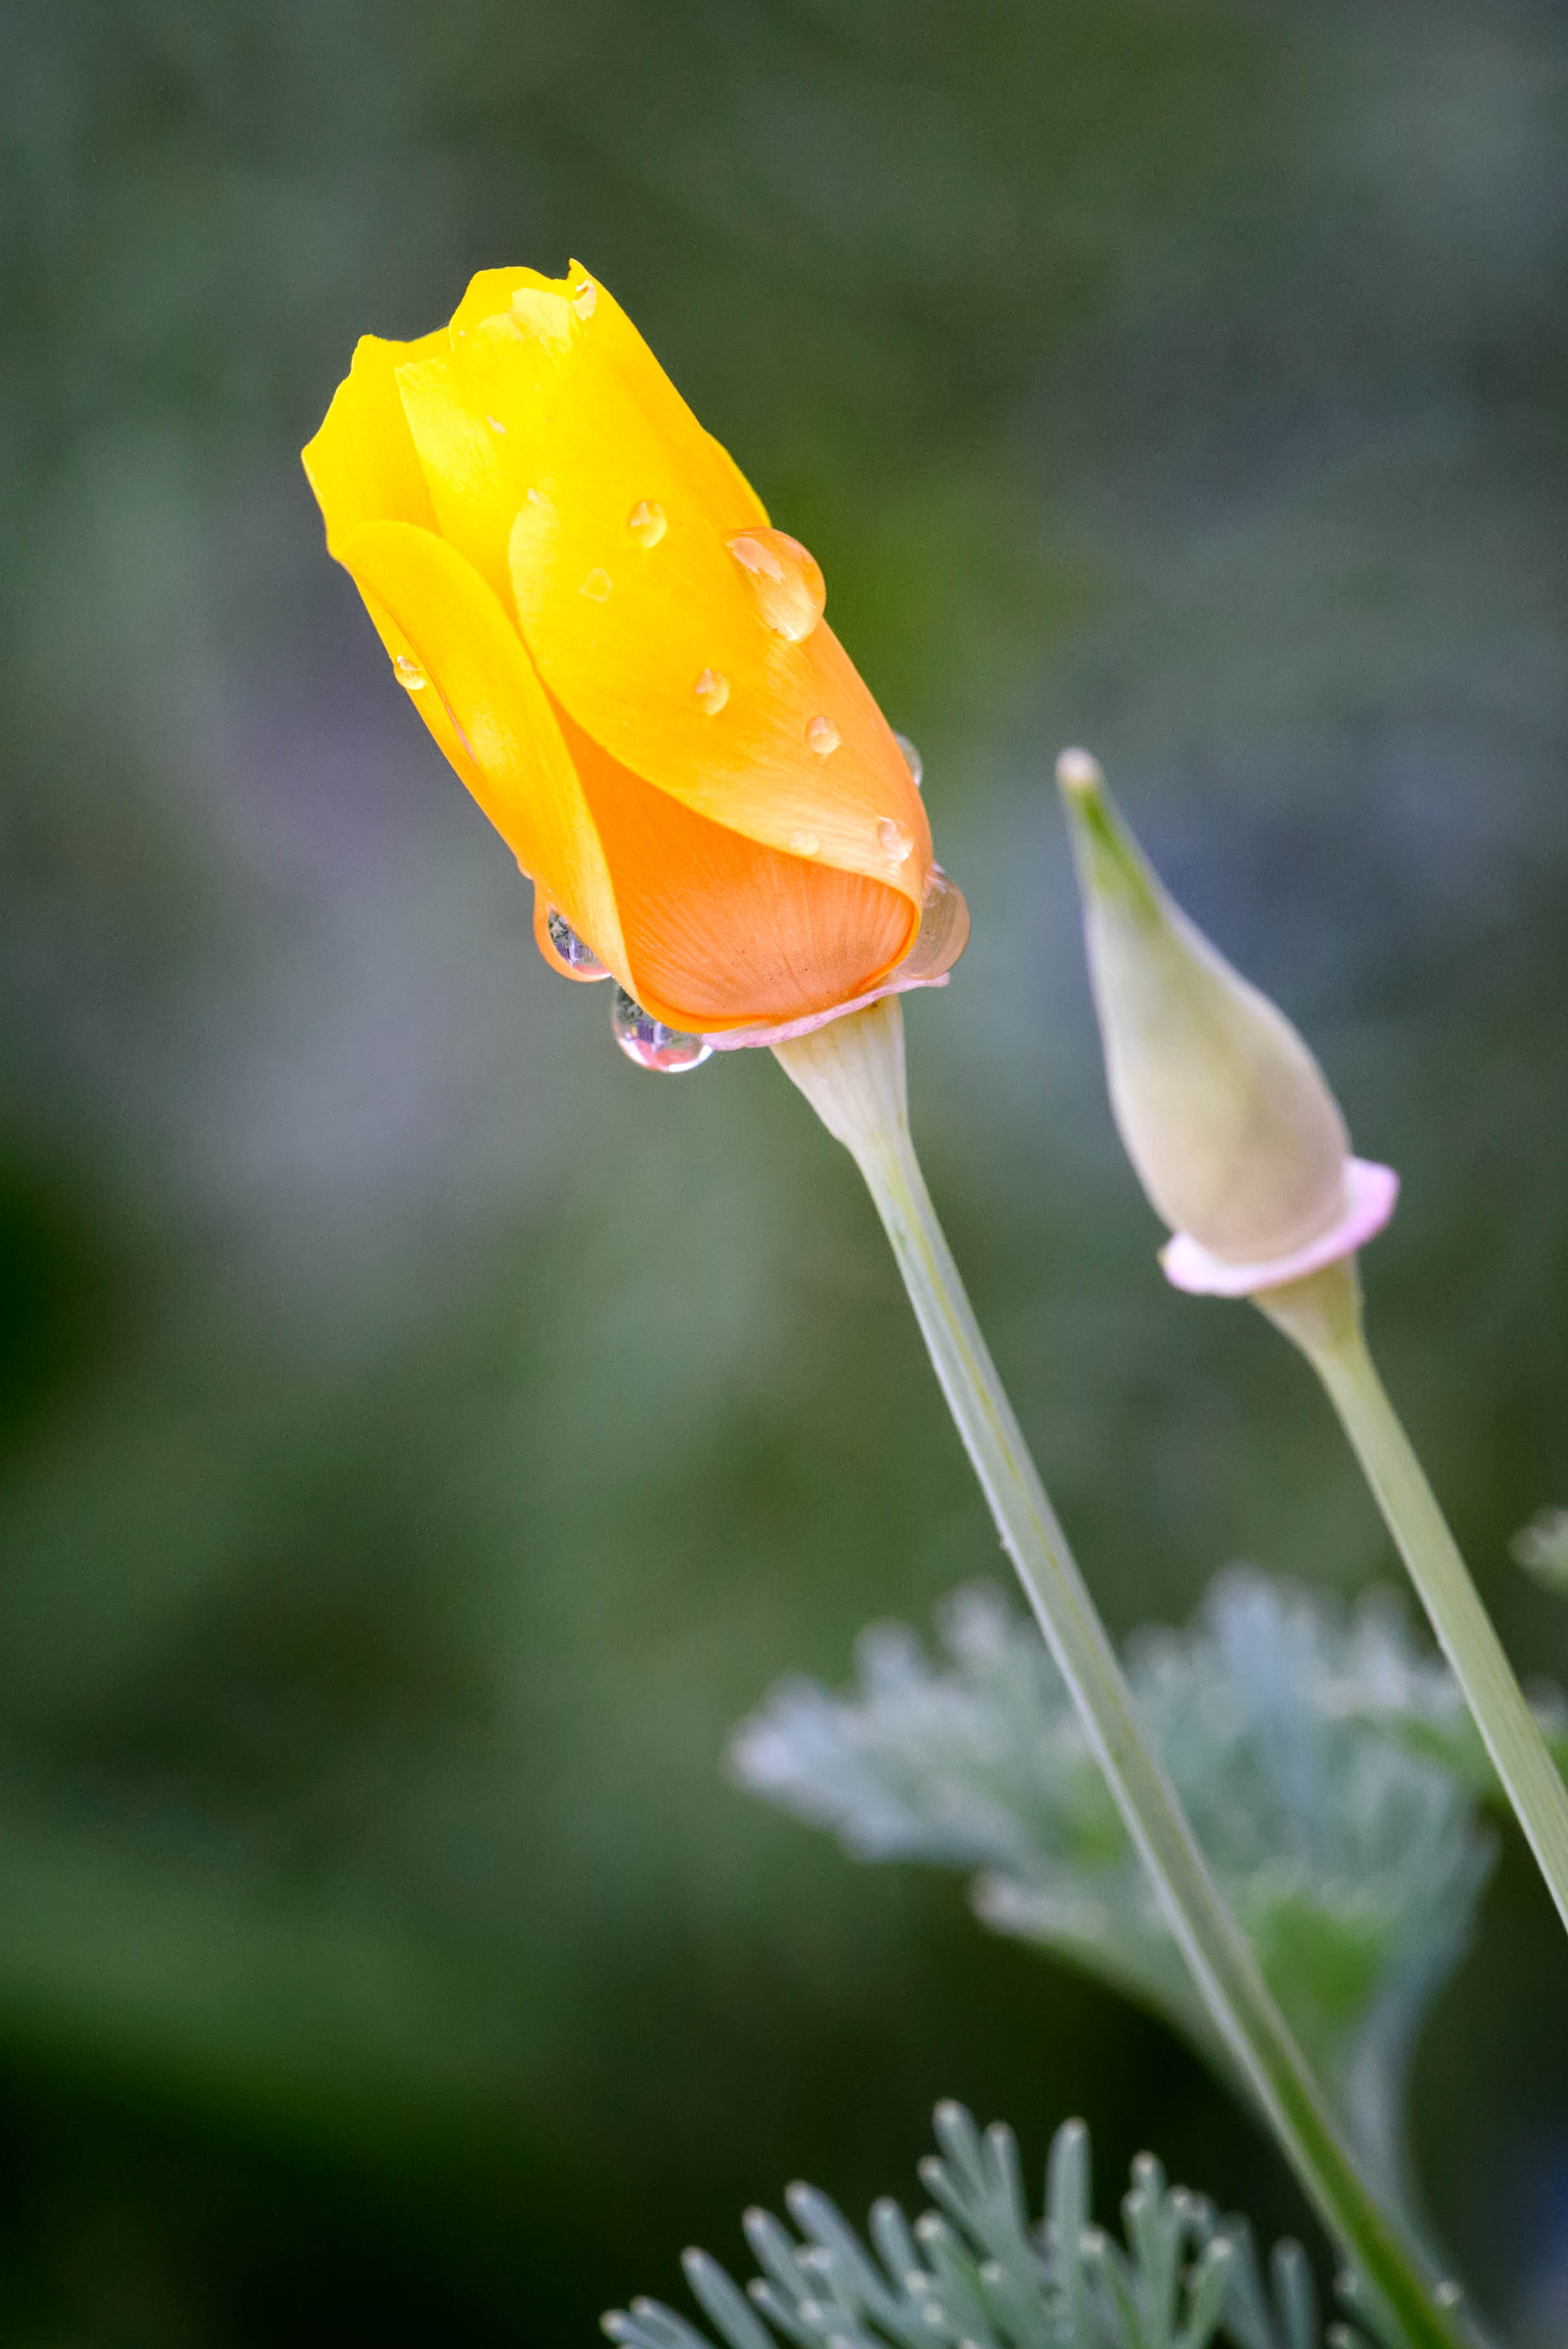
nature, blossom, plant, photography, leaf, flower, petal, macro, botany, micro, nikon, yellow, flora, california, wildflower, close up, 105mm, f28, nikkor, d750, poppy, eschscholzia, californica, gvr, bud, macro photography, flowering plant, plant stem, land plant